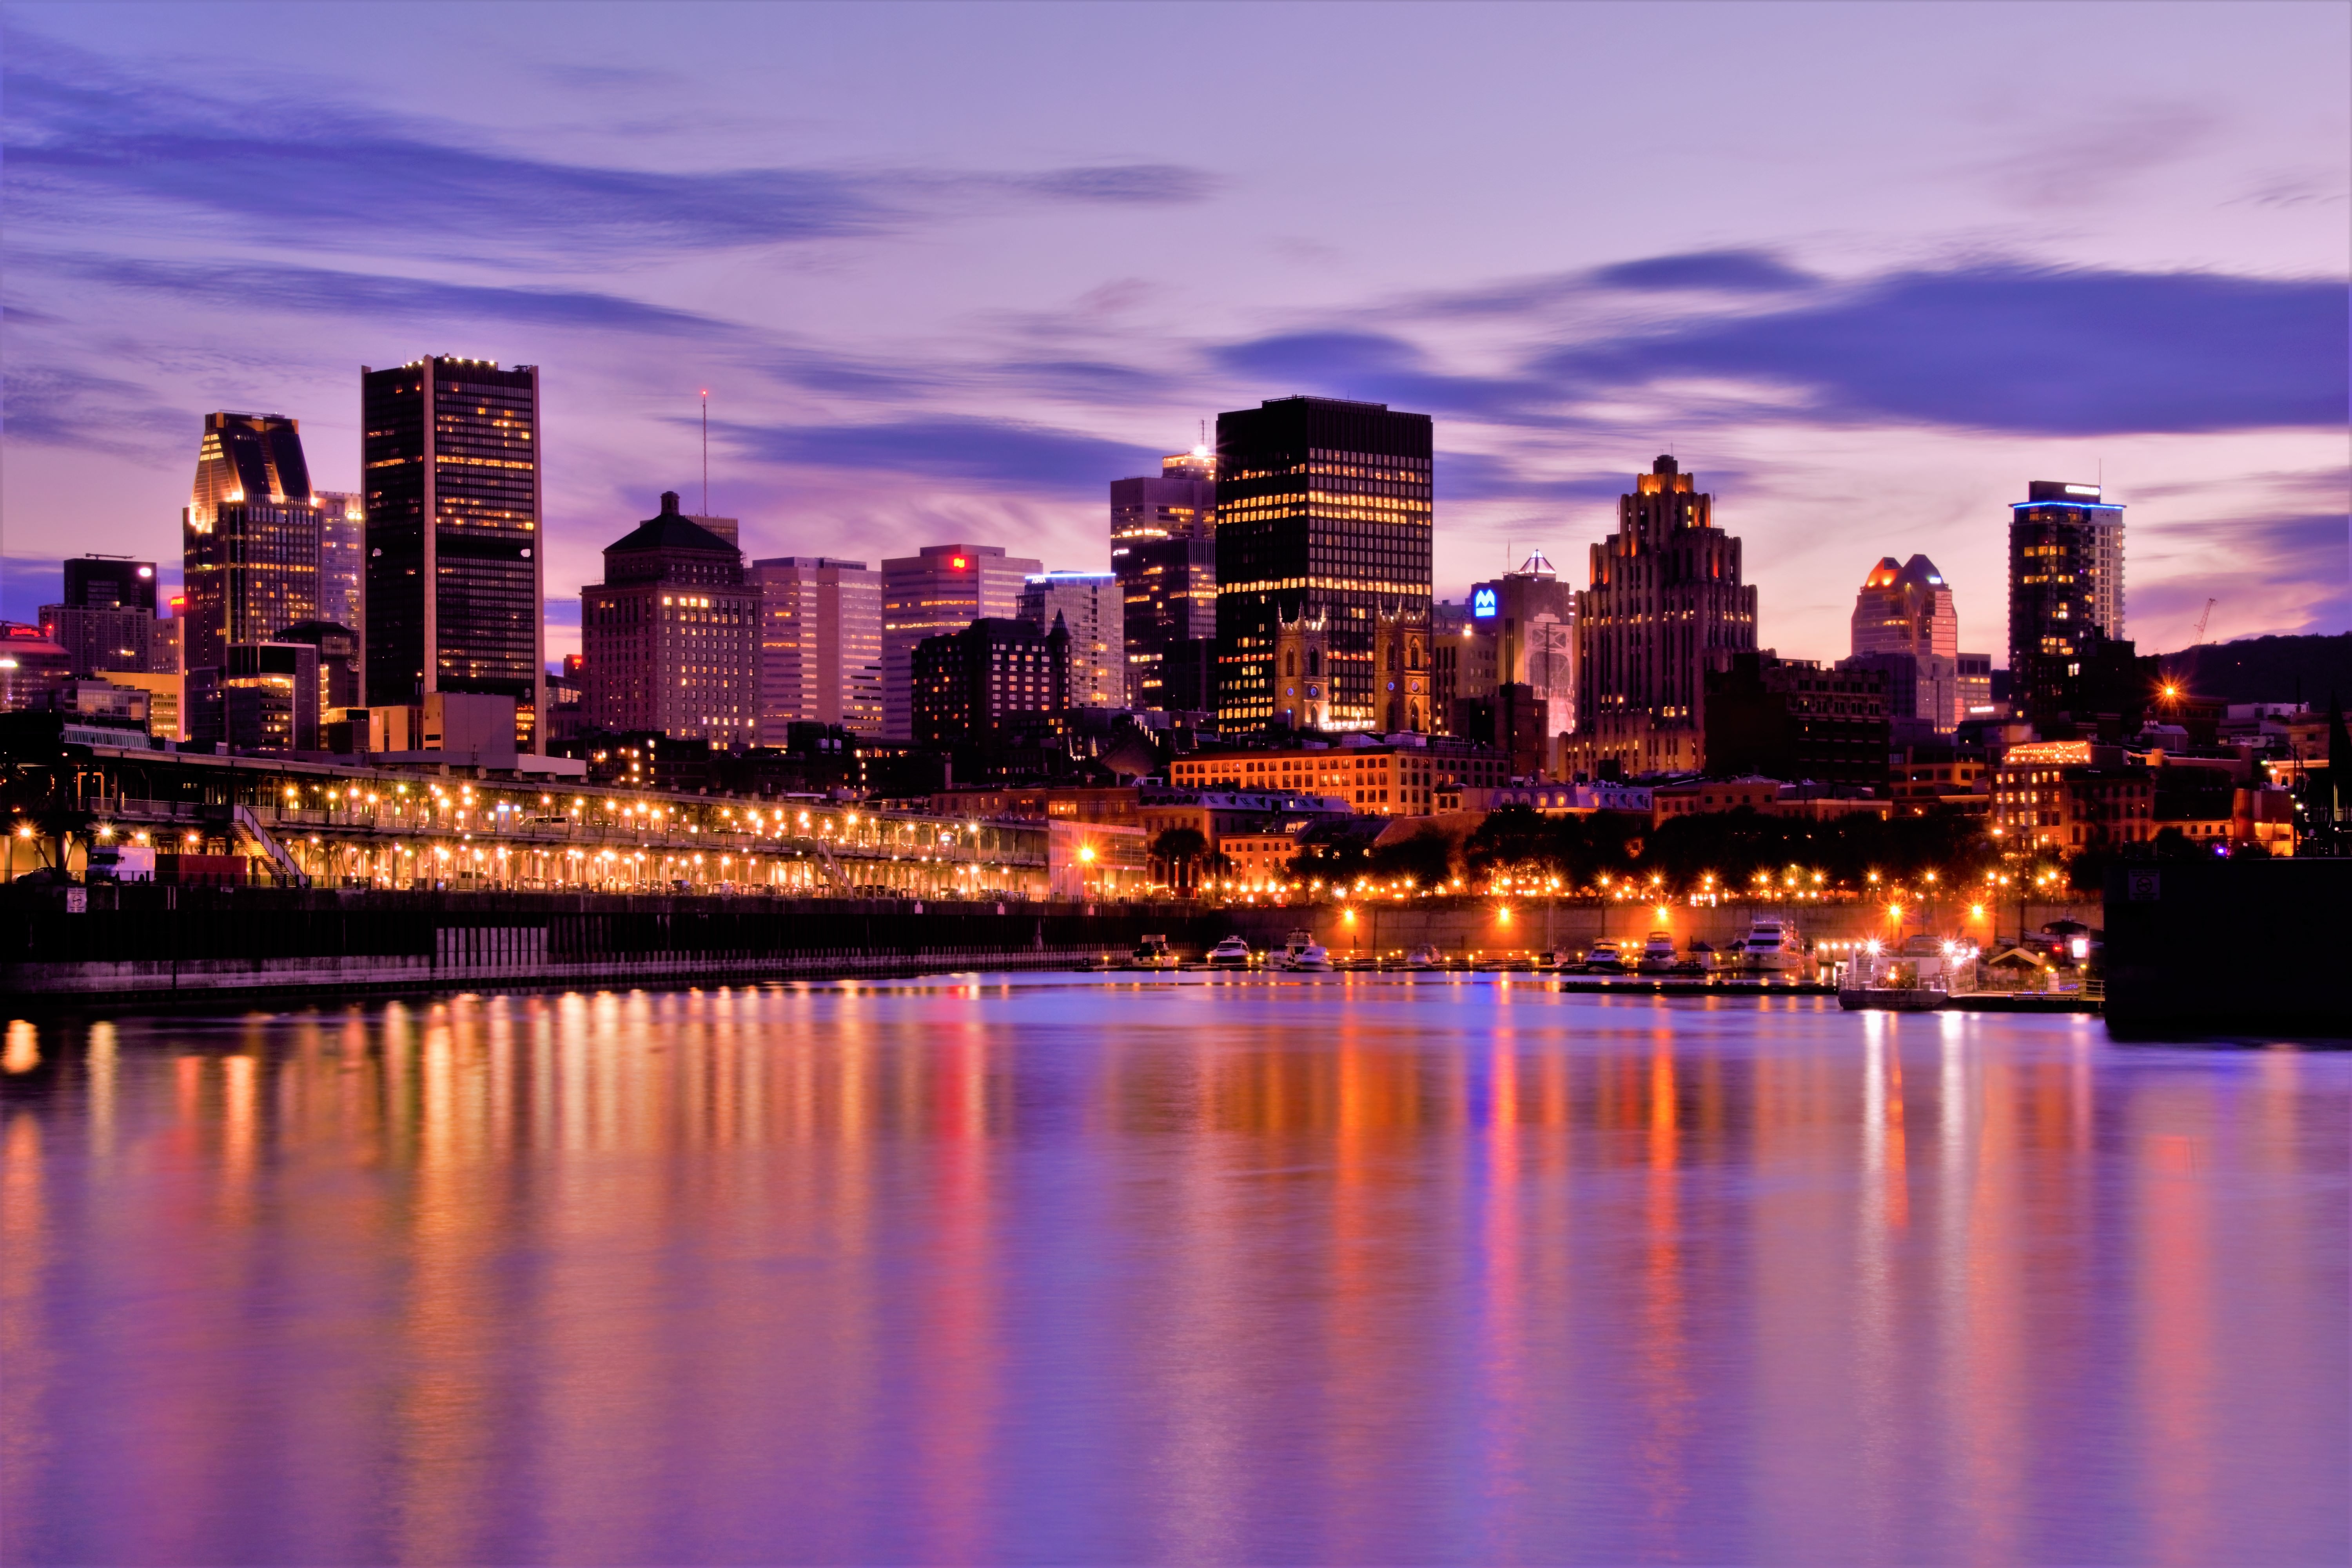
water, horizon, architecture, sunset, bridge, skyline, night, dawn, city, skyscraper, urban, river, cityscape, downtown, dusk, evening, reflection, landmark, waterfront, skyscrapers, buildings, city lights, metropolis, urban area, geographical feature, human settlement, metropolitan area